Dan Turpin

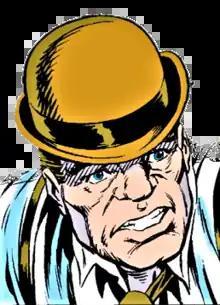
Dan Turpin as depicted in "The Adventures of Superman" #499 (Feb. 1993). Art by Tom Grummett.

Daniel "Terrible" Turpin is a character published by DC Comics. Created by Jack Kirby, he first appeared in "New Gods" #5 (November 1971).